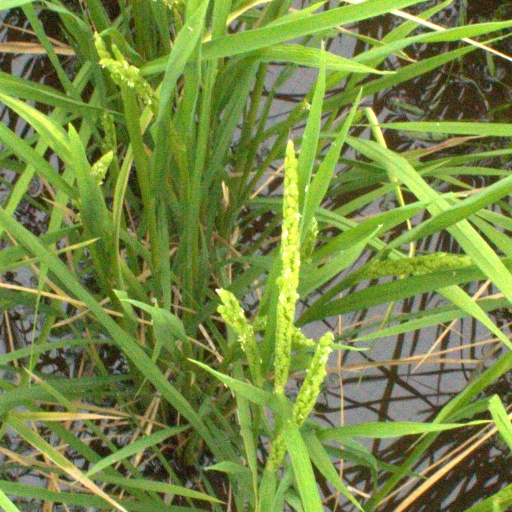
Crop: rice